Gustave-Auguste Ferrié

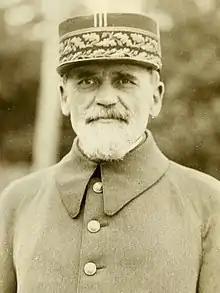
Ferrié in 1932

Gustave-Auguste Ferrié (19 November 1868 – 16 February 1932) was a French radio pioneer and army general.